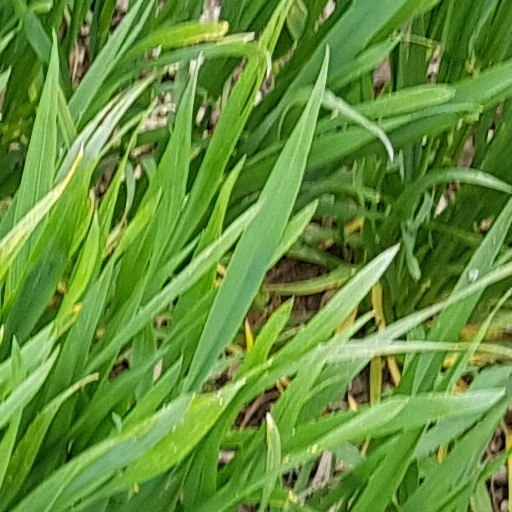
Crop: wheat